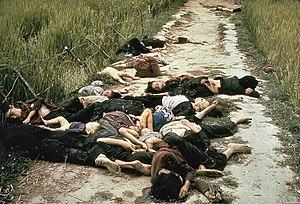
Martin Luther King Jr., né à Atlanta le 15 janvier 1929 et mort assassiné le 4 avril 1968 à Memphis, est un pasteur baptiste et militant non-violent afro-américain pour le mouvement des droits civiques des noirs américains aux États-Unis, fervent militant pour la paix et contre la pauvreté.
La guerre du Viêt Nam est une guerre qui se déroule au Viêt Nam et oppose, de 1955 à 1975, d'une part la république démocratique du Viêt Nam avec son armée populaire vietnamienne — soutenue matériellement par le bloc de l'Est et la Chine — et le Front national de libération du Sud Viêt Nam, et d'autre part la république du Viêt Nam, militairement soutenue par l'armée des États-Unis appuyée par plusieurs alliés.
Les crimes de guerre des États-Unis sont des crimes de guerre et des violations des lois et coutumes de la guerre commises par les forces armées des États-Unis depuis la signature des Conventions de La Haye de 1899 et 1907. Celles-ci incluent l'exécution sommaire de prisonniers ennemis combattants, le mauvais traitement des prisonniers au cours des interrogatoires, la pratique de la torture et l'utilisation de la violence contre les civils non-combattants.
Le massacre de Mỹ Lai est un crime de guerre américain — au cours de la guerre du Viêt Nam — qui a fait entre 347 et 504 morts civils dans la république du Viêt Nam, le 16 mars 1968. Il est commis par des soldats de l'armée de terre américaine : la compagnie C, 1ᵉʳ bataillon, 20ᵉ régiment d'infanterie, 11ᵉ brigade, 23ᵉ division d'infanterie. Les victimes sont des hommes, des femmes, des enfants et des nourrissons. Certaines femmes sont violées en groupe et leurs corps mutilés.